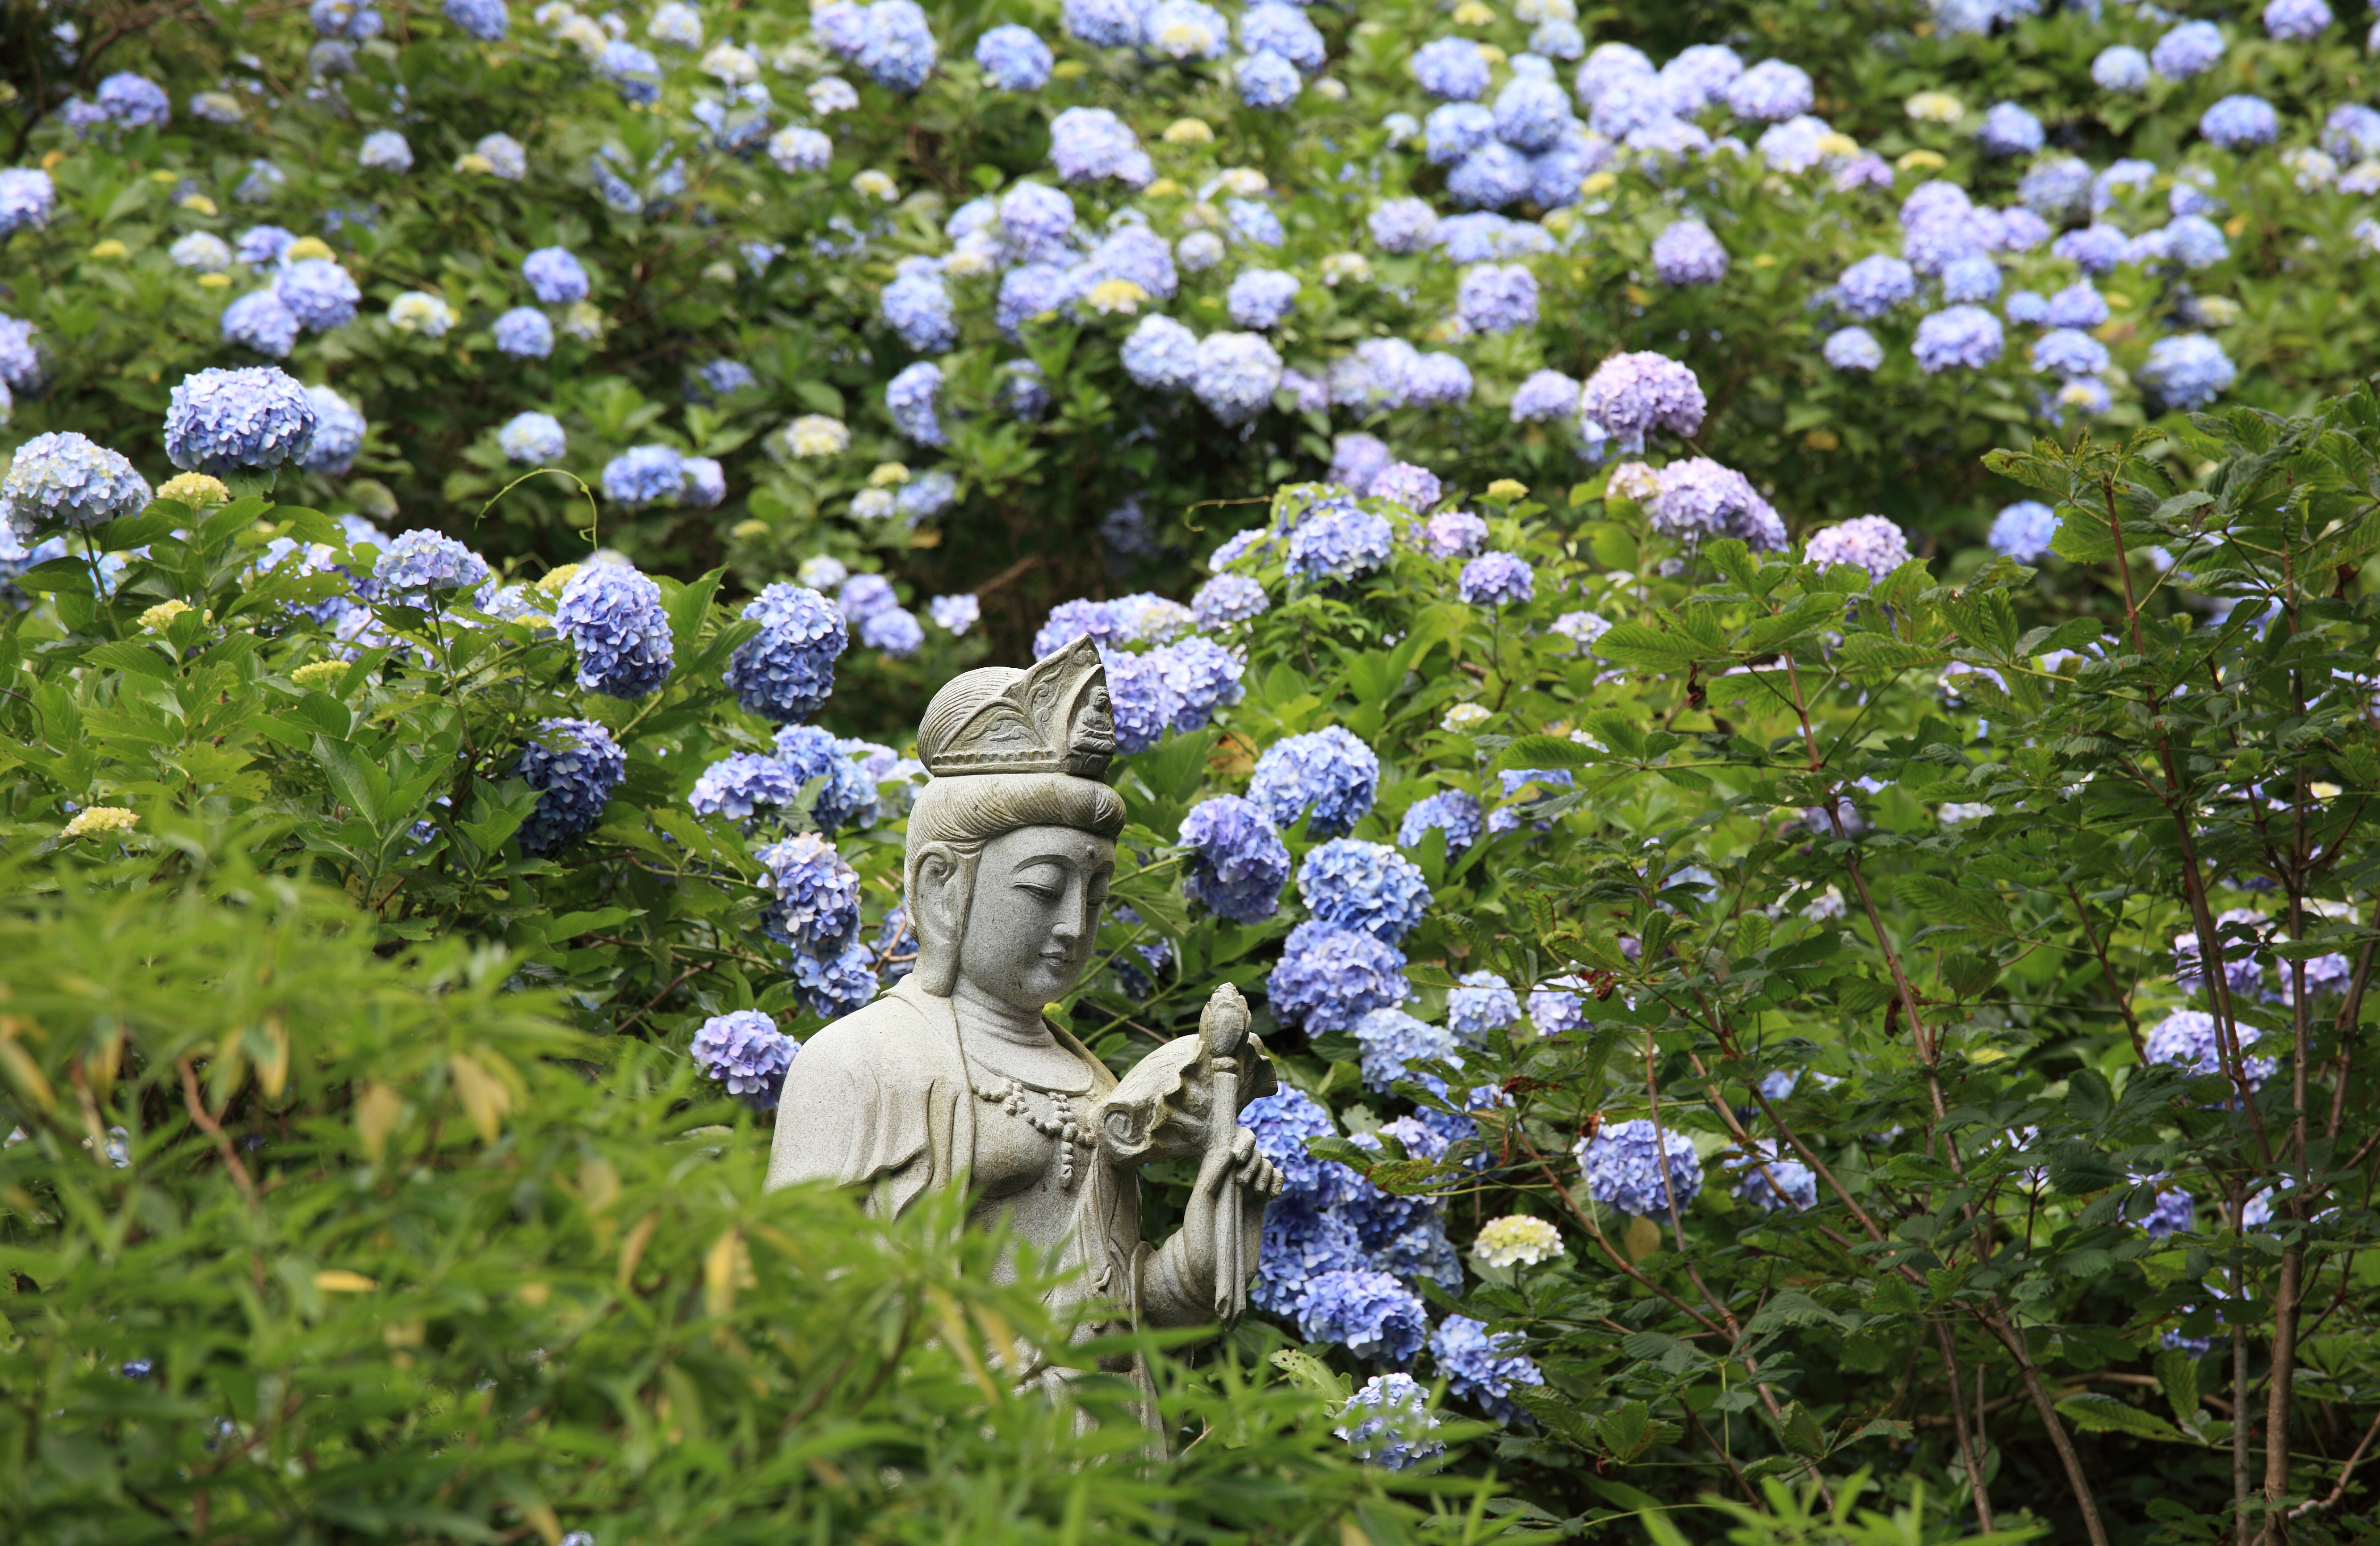
blossom, plant, meadow, flower, high, botany, garden, flora, hydrangea, wildflower, 5d, bluebonnet, hires, woodland, markii, hi, res, resolution, chiba, ohtaki, isumi, mamenbarakougen, flowering plant, flower bouquet, land plant